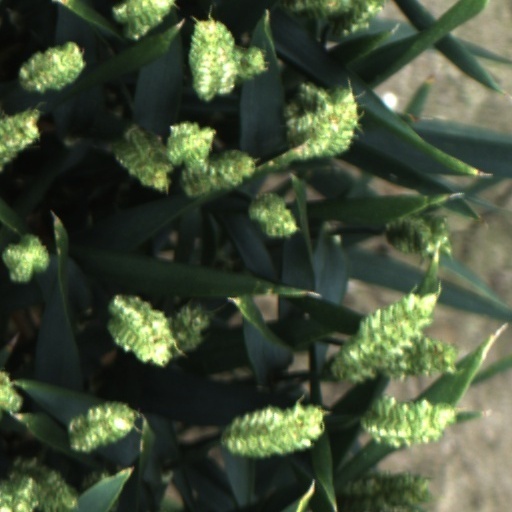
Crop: wheat